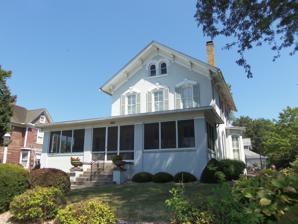
Building: Diedrich Busch House
Country: United States of America
Year built: 1877
Historic house in Iowa, United States United States historic place Diedrich Busch House U.S. National Register of Historic Places U.S. Historic district Contributing property Show map of Iowa Show map of the United States Location 2340 E. 11th St., Davenport, Iowa Coordinates 41°31′52″N 90°32′33″W / 41.53111°N 90.54250°W / 41.53111; -90.54250 Area less than one acre Built 1877 Architectural style Vernacular (McClelland) Part of McClellan Heights Historic District ( ID84000328 ) MPS Davenport MRA NRHP reference No. 84001324 Added to NRHP July 27, 1984 The Diedrich Busch House is a historic building located on the east side of Davenport, Iowa , United States. It was individually listed on the National Register of Historic Places , and as a contributing property in the McClellan Heights Historic District in 1984. Diedrich Busch Diedrich Busch (1827–1893) was born in the town of Hamminkeln in Prussia He was apprenticed to a shoemaker, which became his trade for most of his life. He immigrated to the United States in 1853, landing in New York on July 3, and then made his way to Davenport. Busch was married twice. His first wife died young and then he married Emma Balcke, whose father was the pastor at the German Methodist Episcopal Church. Busch owned and operated a grocery store in the Village of East Davenport and the family lived above the store for several years before this house was built in 1877. Over the years he had made a sizeable investment in real estate on the east side of Davenport where he developed many houses and commercial structures. Architecture While this house sits geographically in the McClellan Heights neighborhood, architecturally it fits more properly in the neighboring Village of East Davenport. East Davenport was an industrial town that began in the 1850s and was annexed into the city of Davenport by the time the decade ended. The house follows a popular Vernacular style of architecture from the mid to late 19th-century Davenport known as the McClelland style. It shows influences from other architectural styles as well, such as the bracketed eaves and the polygonal window bay on the east side that suggests the Italianate style. The round arch windows in the attic is another popular feature in Davenport homes built in this era. The veranda that wraps around from the front of the house to the west side was probably added in the early 20th-century. The same is true for the sunroom in the re-entrant angle between the houses main block and the pavilion on the west side. References